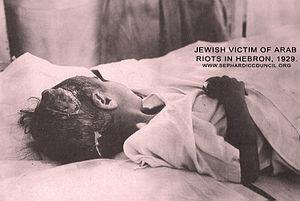
Le terrorisme palestinien fait référence aux actes de terrorisme perpétrés par des individus ou des organisations palestiniennes, principalement dans le cadre du conflit israélo-palestinien, du nationalisme palestinien et de l'islamisme.